Kiryat Sanz, Netanya

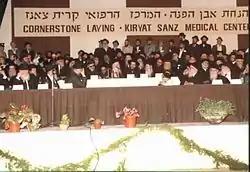
Laniado Hospital's cornerstone-laying in 1974. Yekusiel Yehudah Halberstam is at center left; his son Zvi Elimelech Halberstam is on his left.

In 1958 Halberstam laid the cornerstone for both the old-age home and the hospital; the former was completed in 1960, while the latter, which became known as Laniado Hospital, did not open until 1975. In addition to religious services, the new settlement had a diamond polishing factory built by a New York diamond merchant.